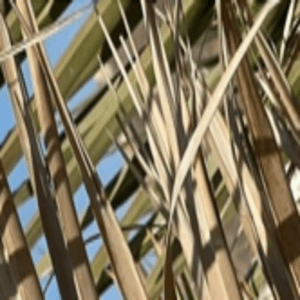
Label: Manganese Deficiency